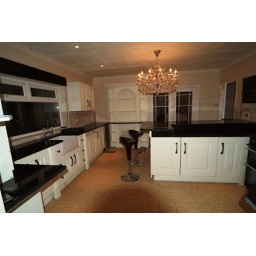
kitchen includes belfast sink, granite tops, mathcing bookcase and wine rack facility by wall panelling ltd